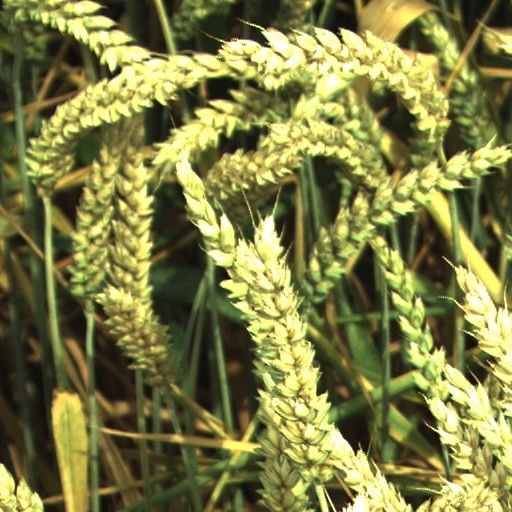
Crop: wheat